Louis Purnell

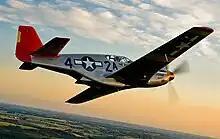
P-51 aircraft with red markings.

In the early 1940s, Tuskegee Institute had the only program in the United States that trained blacks in advanced flying techniques. Purnell applied and was accepted. According to Purnell, the program was very competitive, with two-thirds of the trainees failing. Purnell succeeded. Although the program was championed by the likes of Eleanor Roosevelt and received interest from the War Department, the all-white Army Air Corps initially resisted deploying blacks.